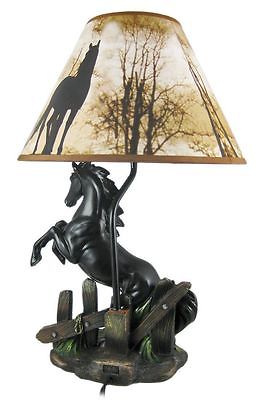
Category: lamp